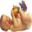
Label: baby